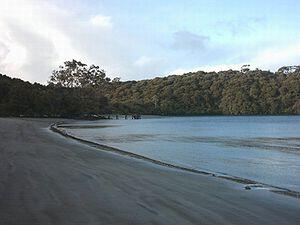
Le parc national de Rakiura est situé sur l'île Stewart, au sud de l'île du Sud de la Nouvelle-Zélande. Il est le quatorzième parc national du pays, fondé le 9 mars 2002. Recouvrant 1570 km², il occupe ainsi environ 85 % de la superficie de l'île, qui est elle-même faiblement peuplée.